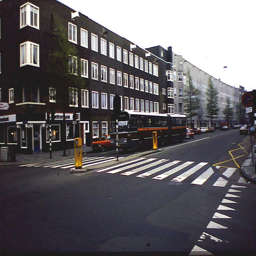
A street next to a row of tall buildings.
a public transit bus on a city street
A bus is on a street near a long brown building.
A large bus is approaching a street intersection.
an image of tour bus driving down  the street